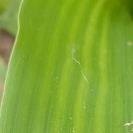
Crop: Maize
Condition: stripe-d